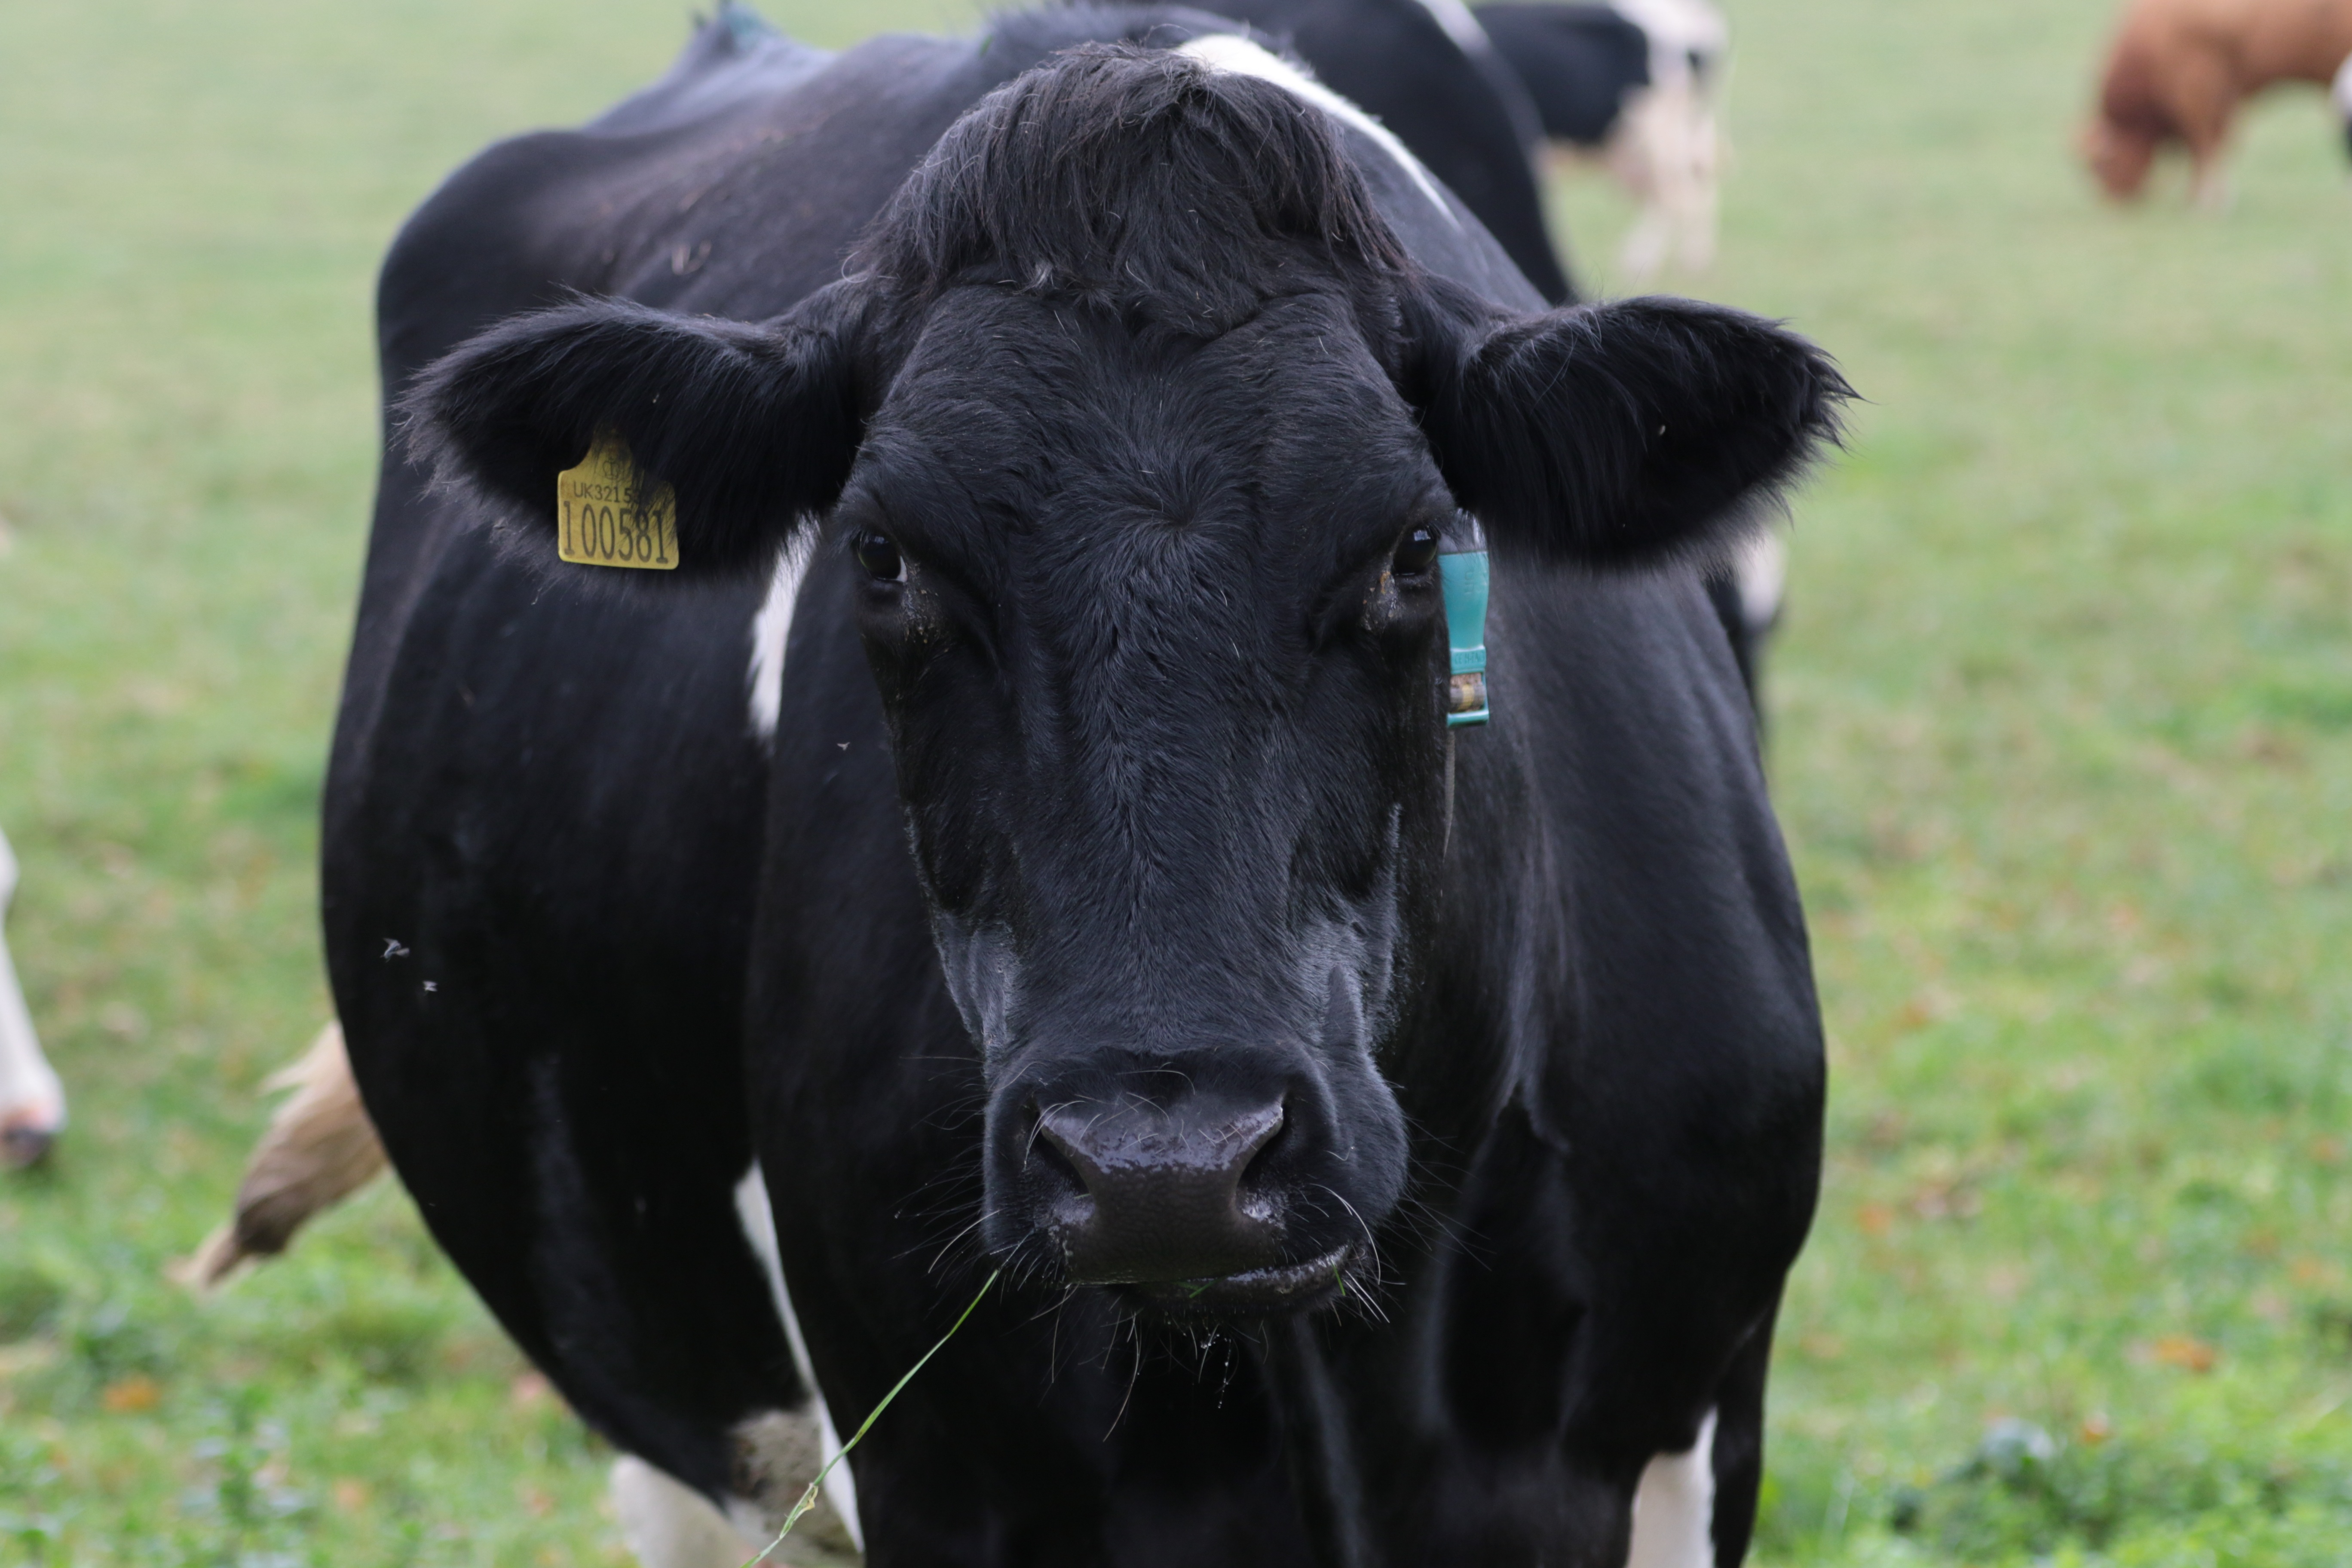
nature, grass, farm, animal, wildlife, standing, horn, cow, cattle, farming, pasture, grazing, livestock, natural, mammal, agriculture, milk, fauna, bull, vertebrate, dairy, udder, frisian, water buffalo, dairy cow, cattle like mammal, cow goat family